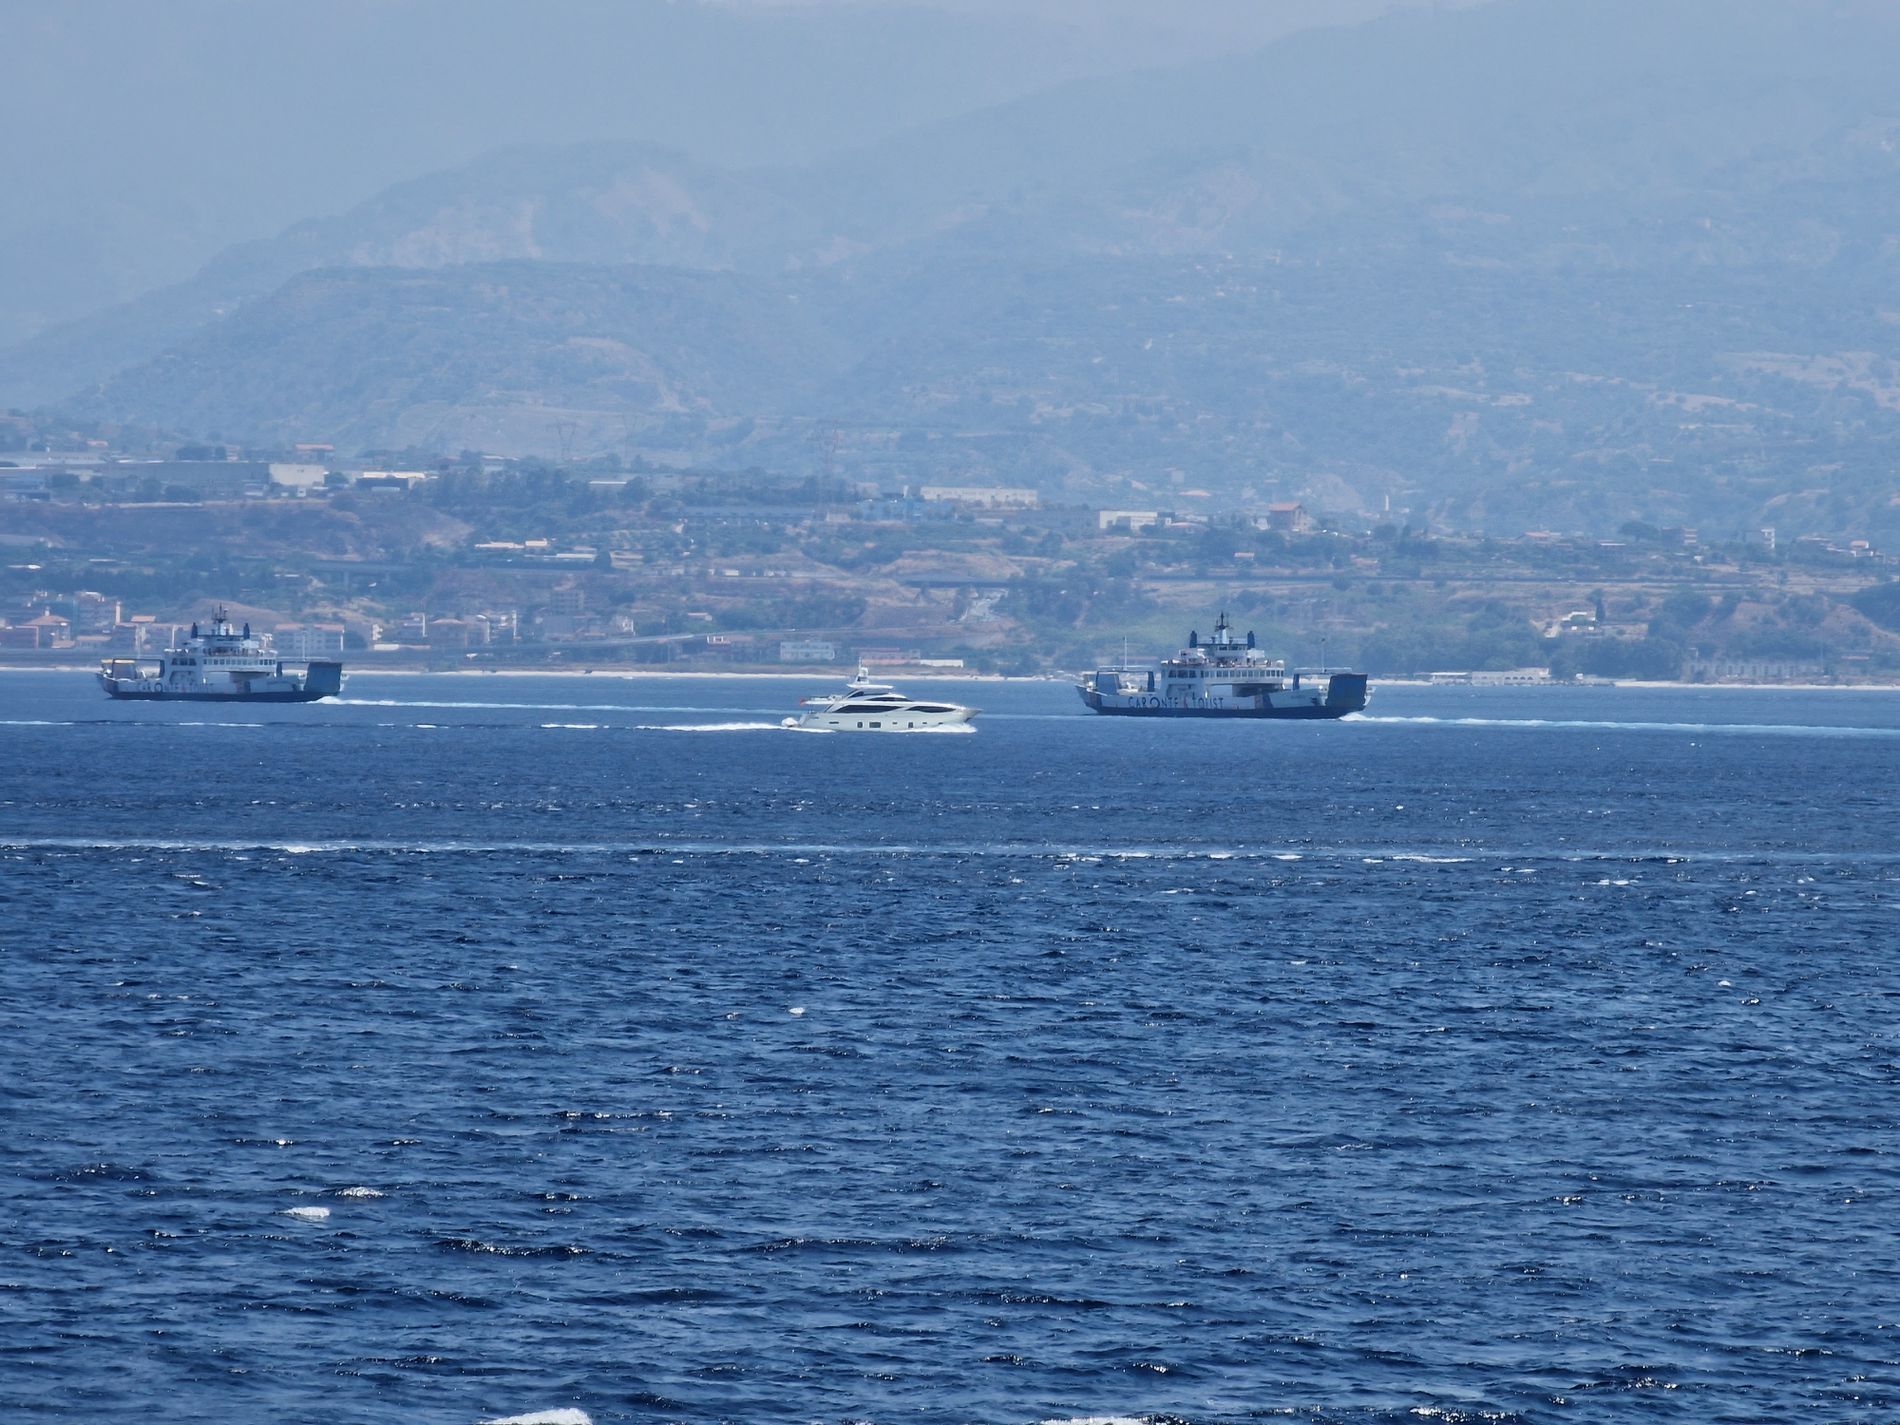
coastal beach
The photo shows a seascape of a coastal beach. There are large two ships and a small white yacht sailing between them. The sea is dark blue with small waves caused by the ships' movement. The ships appear to be transport vessels, passing on either side of the yacht. There is a slight mist, softening the detail of the distant beach.
The lighting in the photo is natural, due to the foggy atmosphere. The lighting is almost even, and the fog softens the sharpness of the distant beach, giving it a sense of depth. The shooting angle is a straight-on, eye-level shot, taken from a distance. This gives the viewer a wide view of the ships, yacht, and coastal background.
Labels: Boat, Transportation, Vehicle, Watercraft, Barge, Cruiser, Military, Navy, Ship, Water, Waterfront, Nature, Outdoors, Sea, Freighter, Ferry, Destroyer, Sailboat, Battleship, Yacht, Urban, City, Sky, coastal beach
Camera: samsung SM-S908B
Aperture: F4.9
Exposure: 1/734 sec
ISO: 50
Focal length: 27.2 mm